George Dibbern

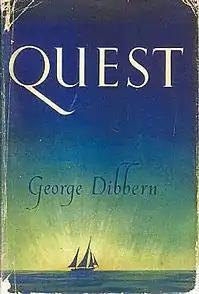

Videos on the restoration of the "Te Rapunga" are posted by current owner Bruny Island Coastal Retreats and Denman Marine on YouTube and Instagram.